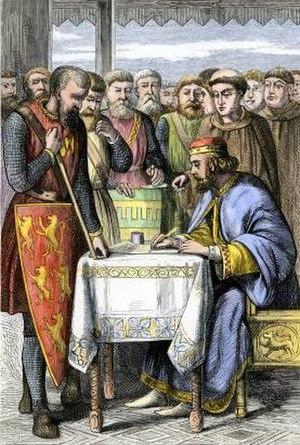
Le Livre des snobs, par l'un d'entre eux est un ouvrage de William Makepeace Thackeray, écrivain anglais de l'époque victorienne, publié en 1848. Le livre reprend une série d'articles hebdomadaires parus dans Punch sous le titre « The Snobs of England, By One of Themselves », œuvre pseudonymique dont le personnage principal s'appelle Snob. Il s'agit donc des confessions ou des mémoires d'un snob.